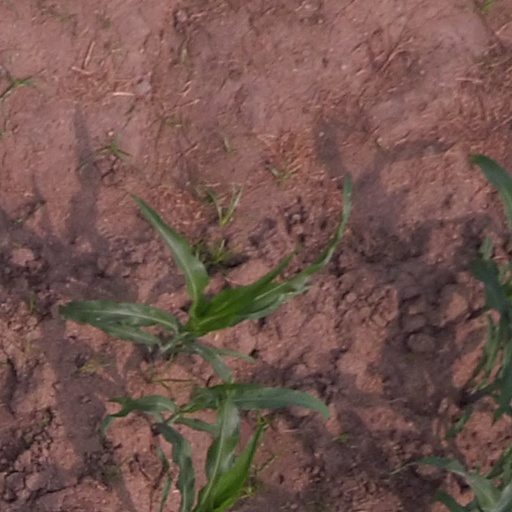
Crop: maize; corn